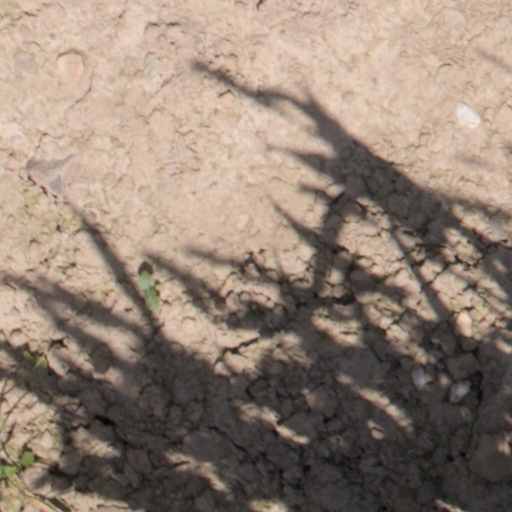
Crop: wheat